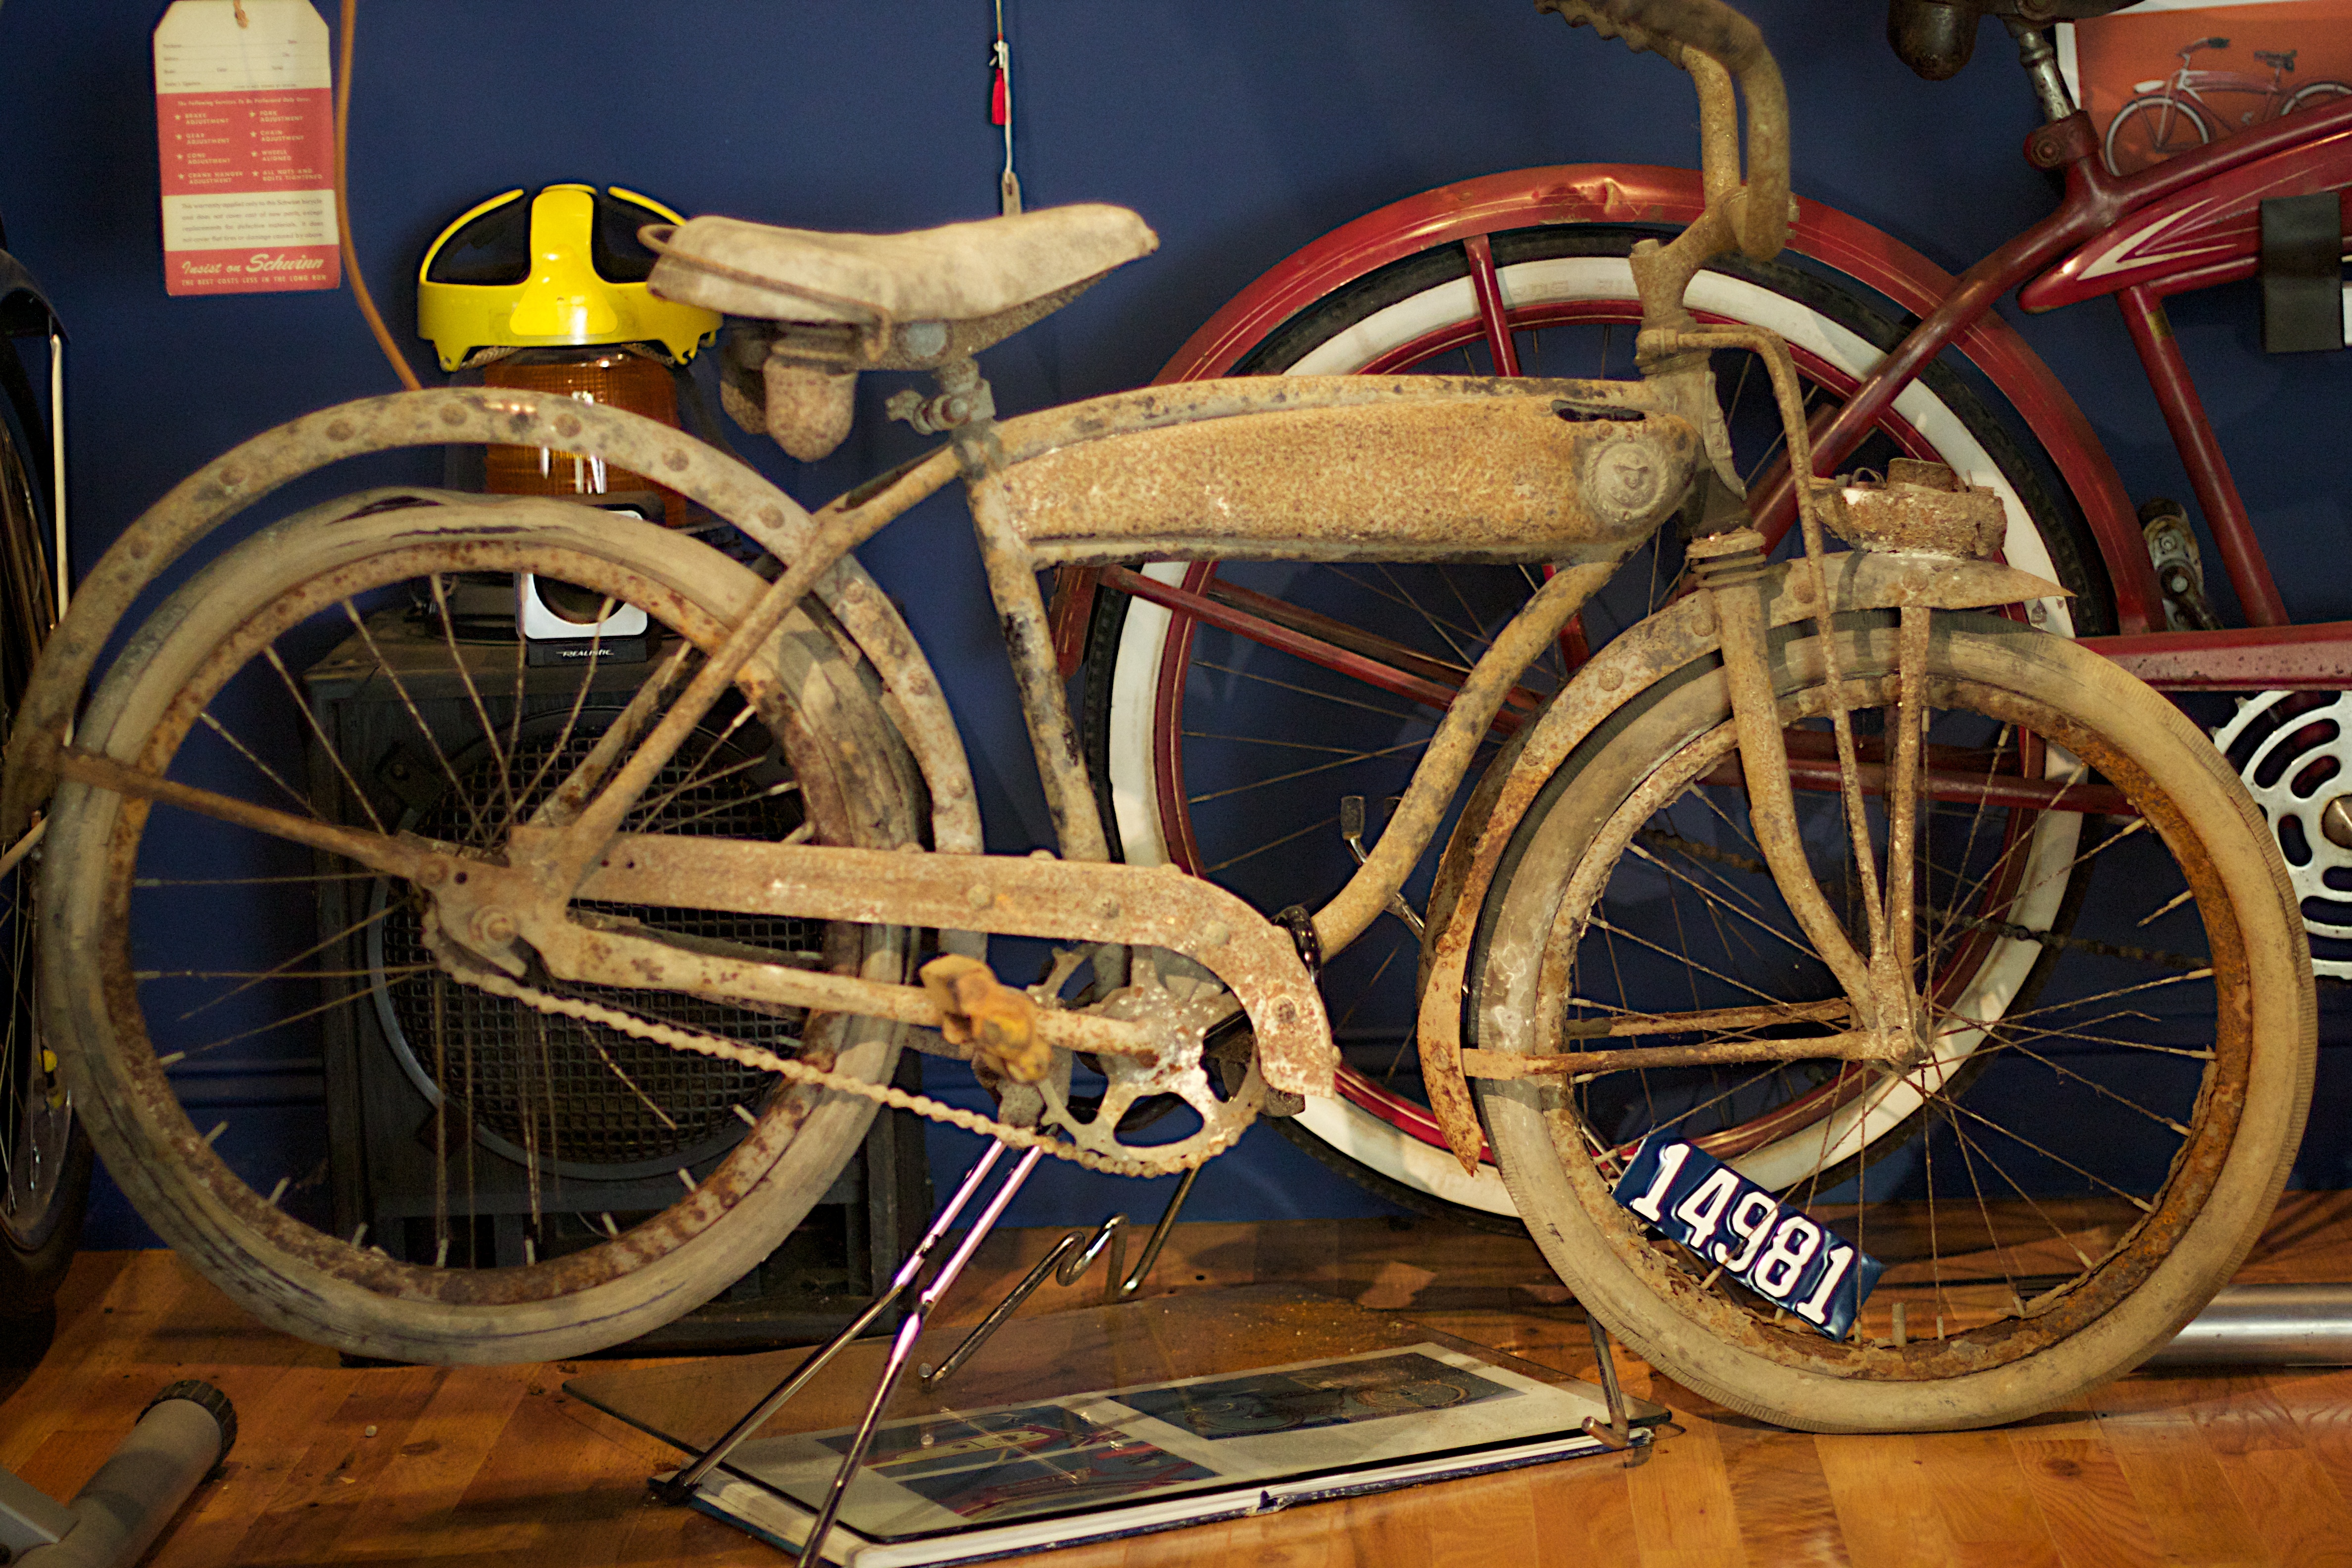
wheel, bicycle, vehicle, motorcycle, sports equipment, mountain bike, odyssey, land vehicle, cyclo cross bicycle, bmx bike, road bicycle, racing bicycle